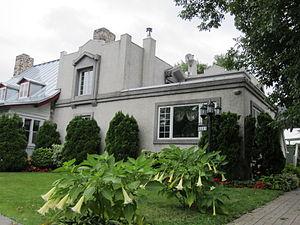
Cet article recense les lieux patrimoniaux de Montréal inscrit au répertoire des lieux patrimoniaux du Canada, qu'ils soient de niveau provincial, fédéral ou municipal.
LaSalle est un des dix-neuf arrondissements de la ville de Montréal, au Québec. Avant les réorganisations municipales québécoises de 2002, LaSalle était une ville constituée en 1912 par la dissolution de la municipalité de paroisse des Saints-Anges-de-Lachine.
Cette liste recense les biens du patrimoine immobilier de Montréal inscrits au répertoire du patrimoine culturel du Québec. Pour le reste de la région de Montréal, voir Liste du patrimoine immobilier de Montréal.